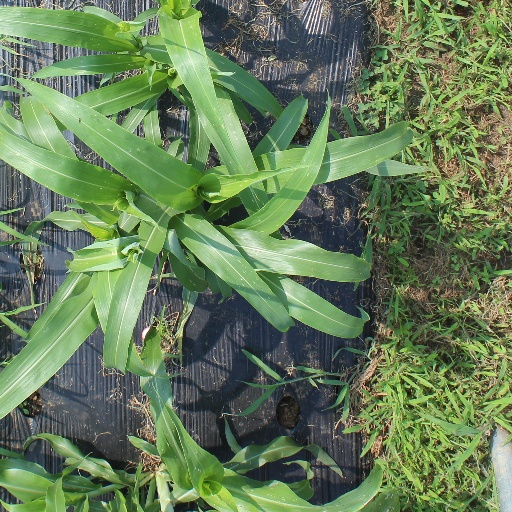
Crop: sorghum